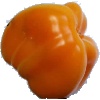
Label: Pepper Yellow 1